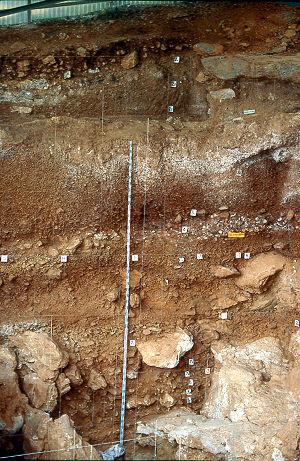
Les méthodes scientifiques de l'archéologie incluent des outils sophistiqués issus des sciences de la nature permettant à l'archéologue d'analyser et d’interpréter les vestiges matériels du passé et leur contexte, par opposition à l'historien analysant les sources écrites.
Le site préhistorique de Coudoulous se trouve à la confluence du Lot et du Célé, au cœur du Quercy, sur la commune de Tour-de-Faure, à une trentaine de kilomètres à l'est de Cahors (Lot). Il comprend deux principaux gisements préhistoriques et paléontologiques en contexte karstique, Coudoulous I et Coudoulous II, dont les séquences cumulées couvrent la fin du Pléistocène moyen et une partie du Pléistocène supérieur.